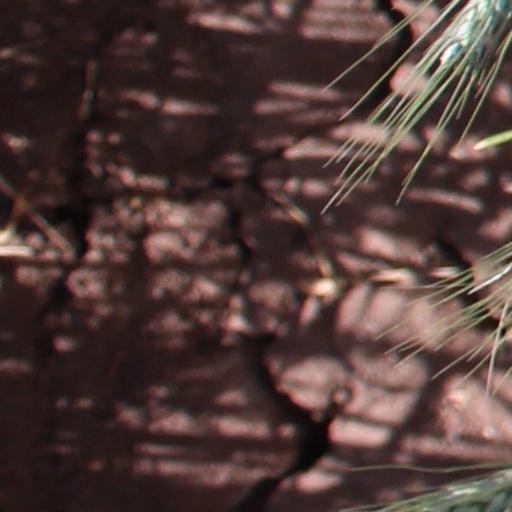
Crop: wheat